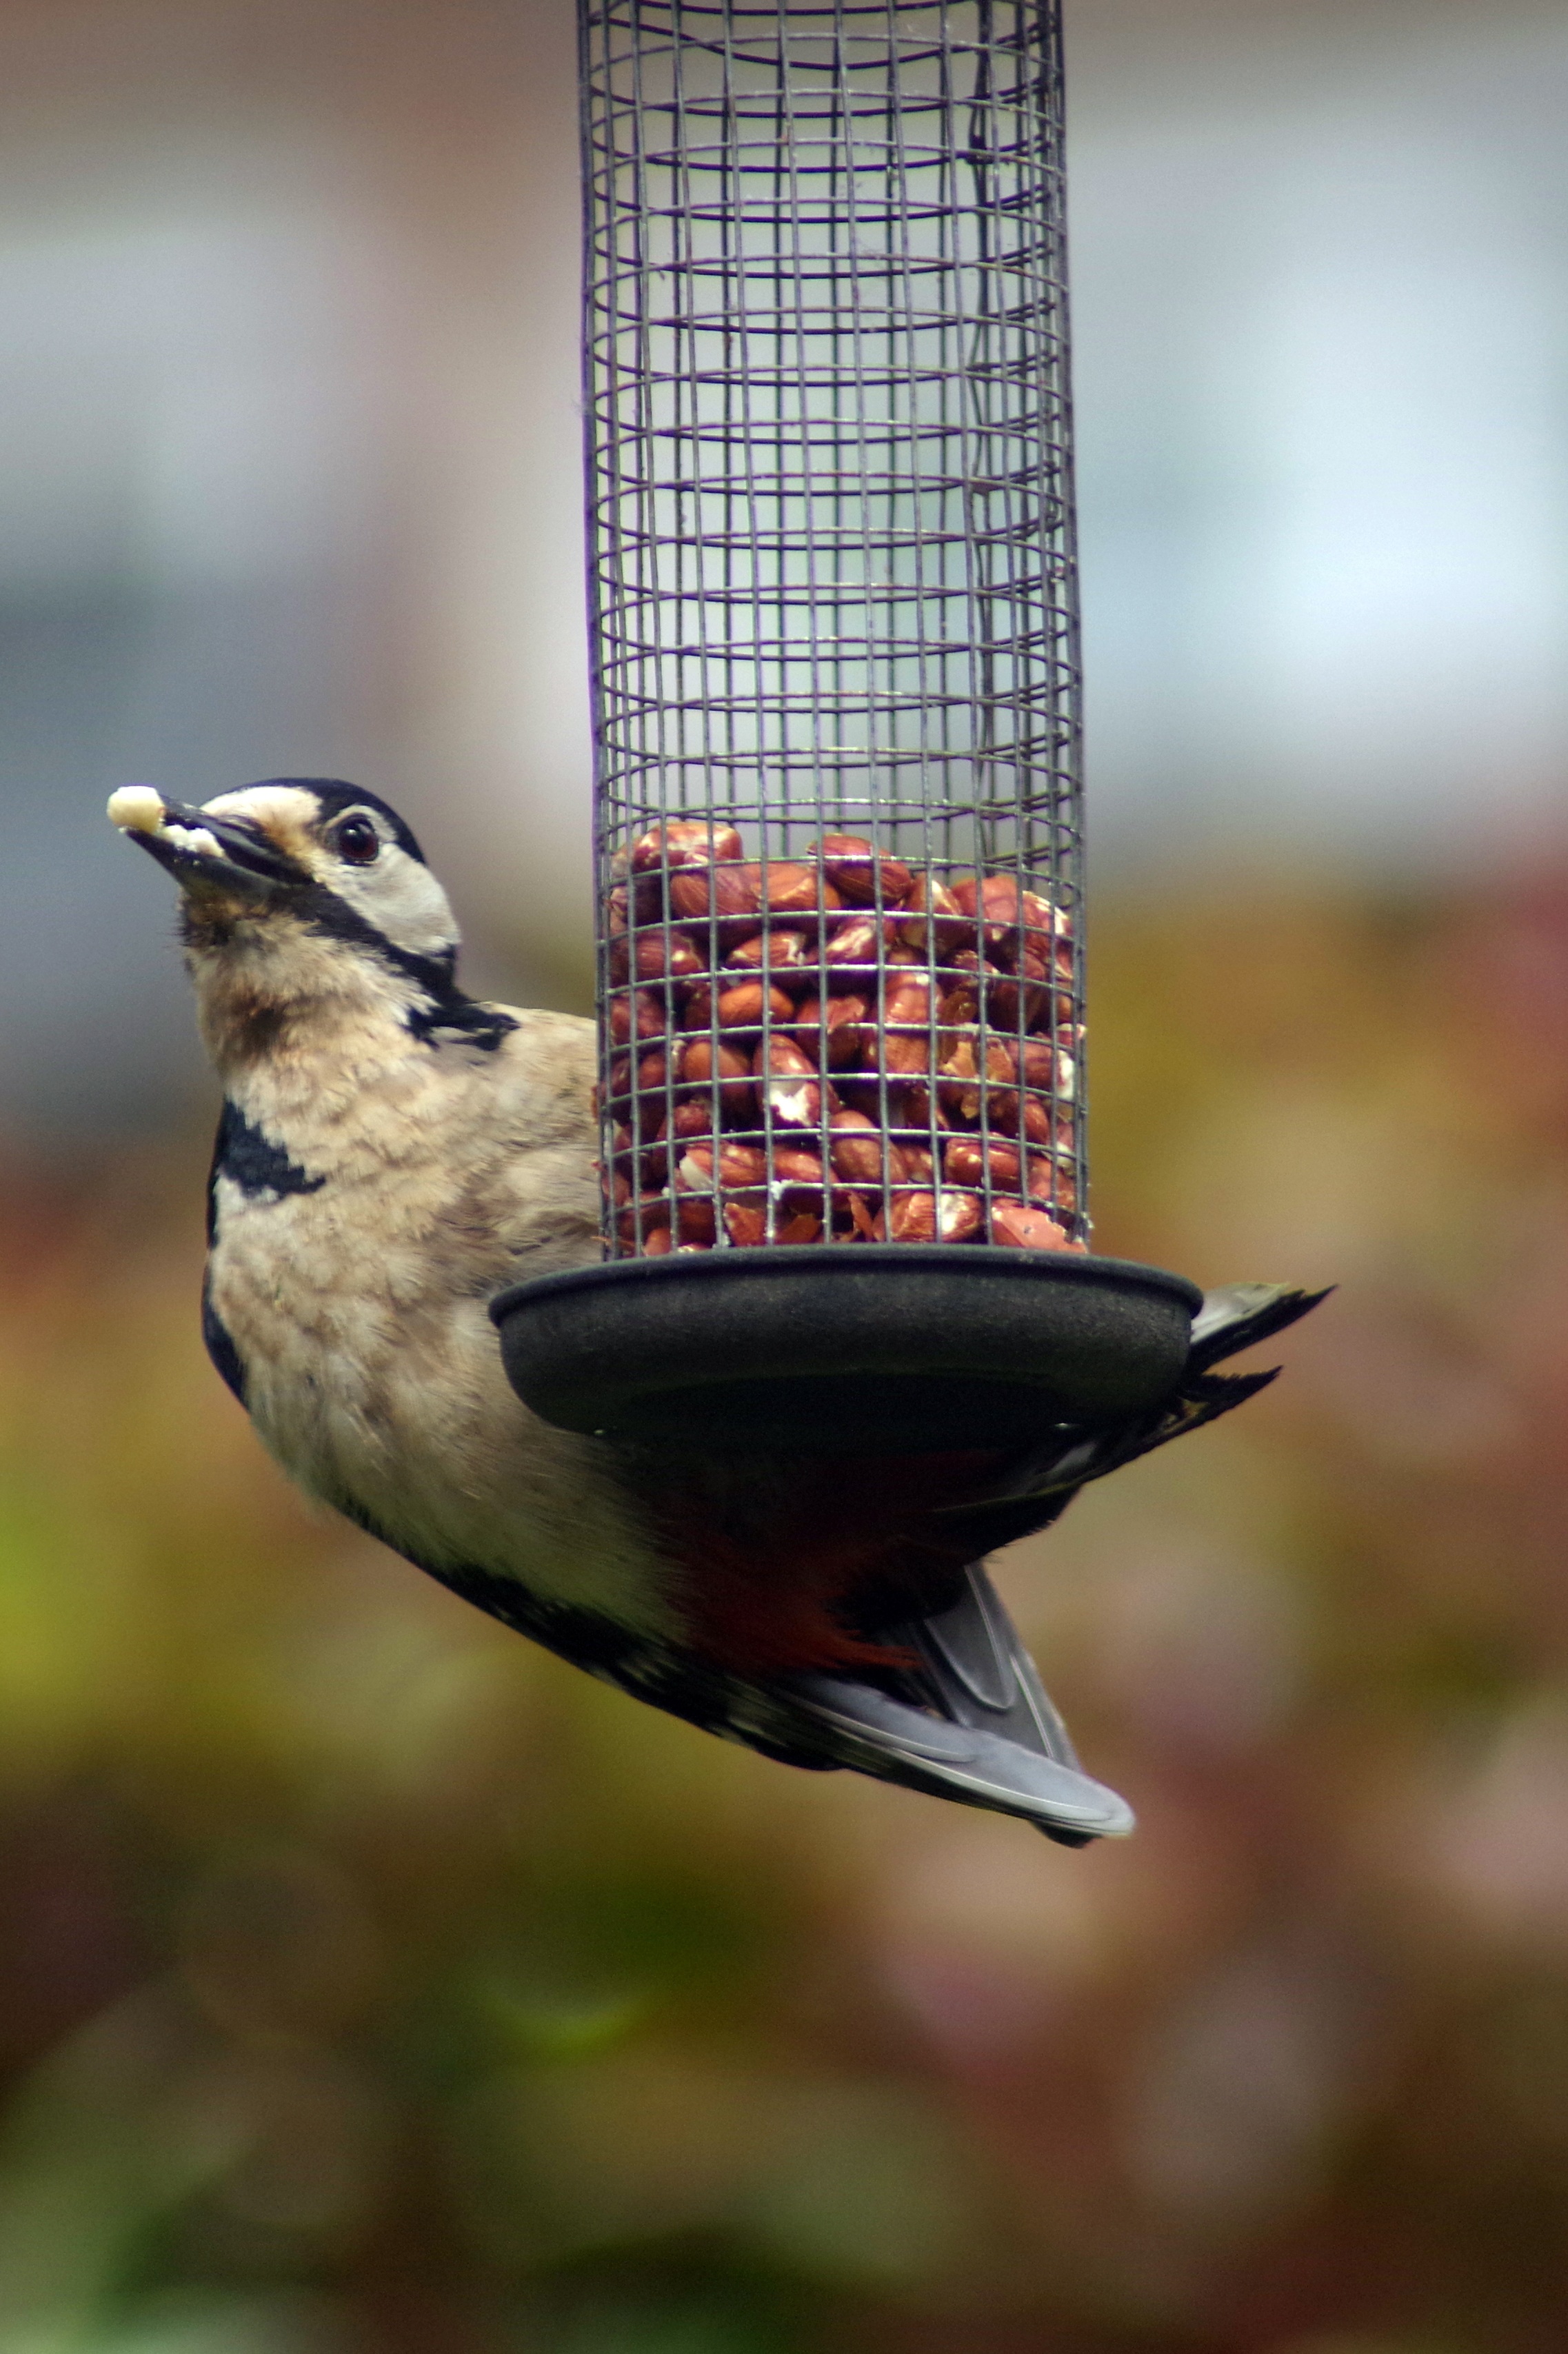
nature, branch, bird, wing, wildlife, beak, garden, fauna, close up, feeding, vertebrate, finch, woodpecker, hungry, perching bird, greater spotted